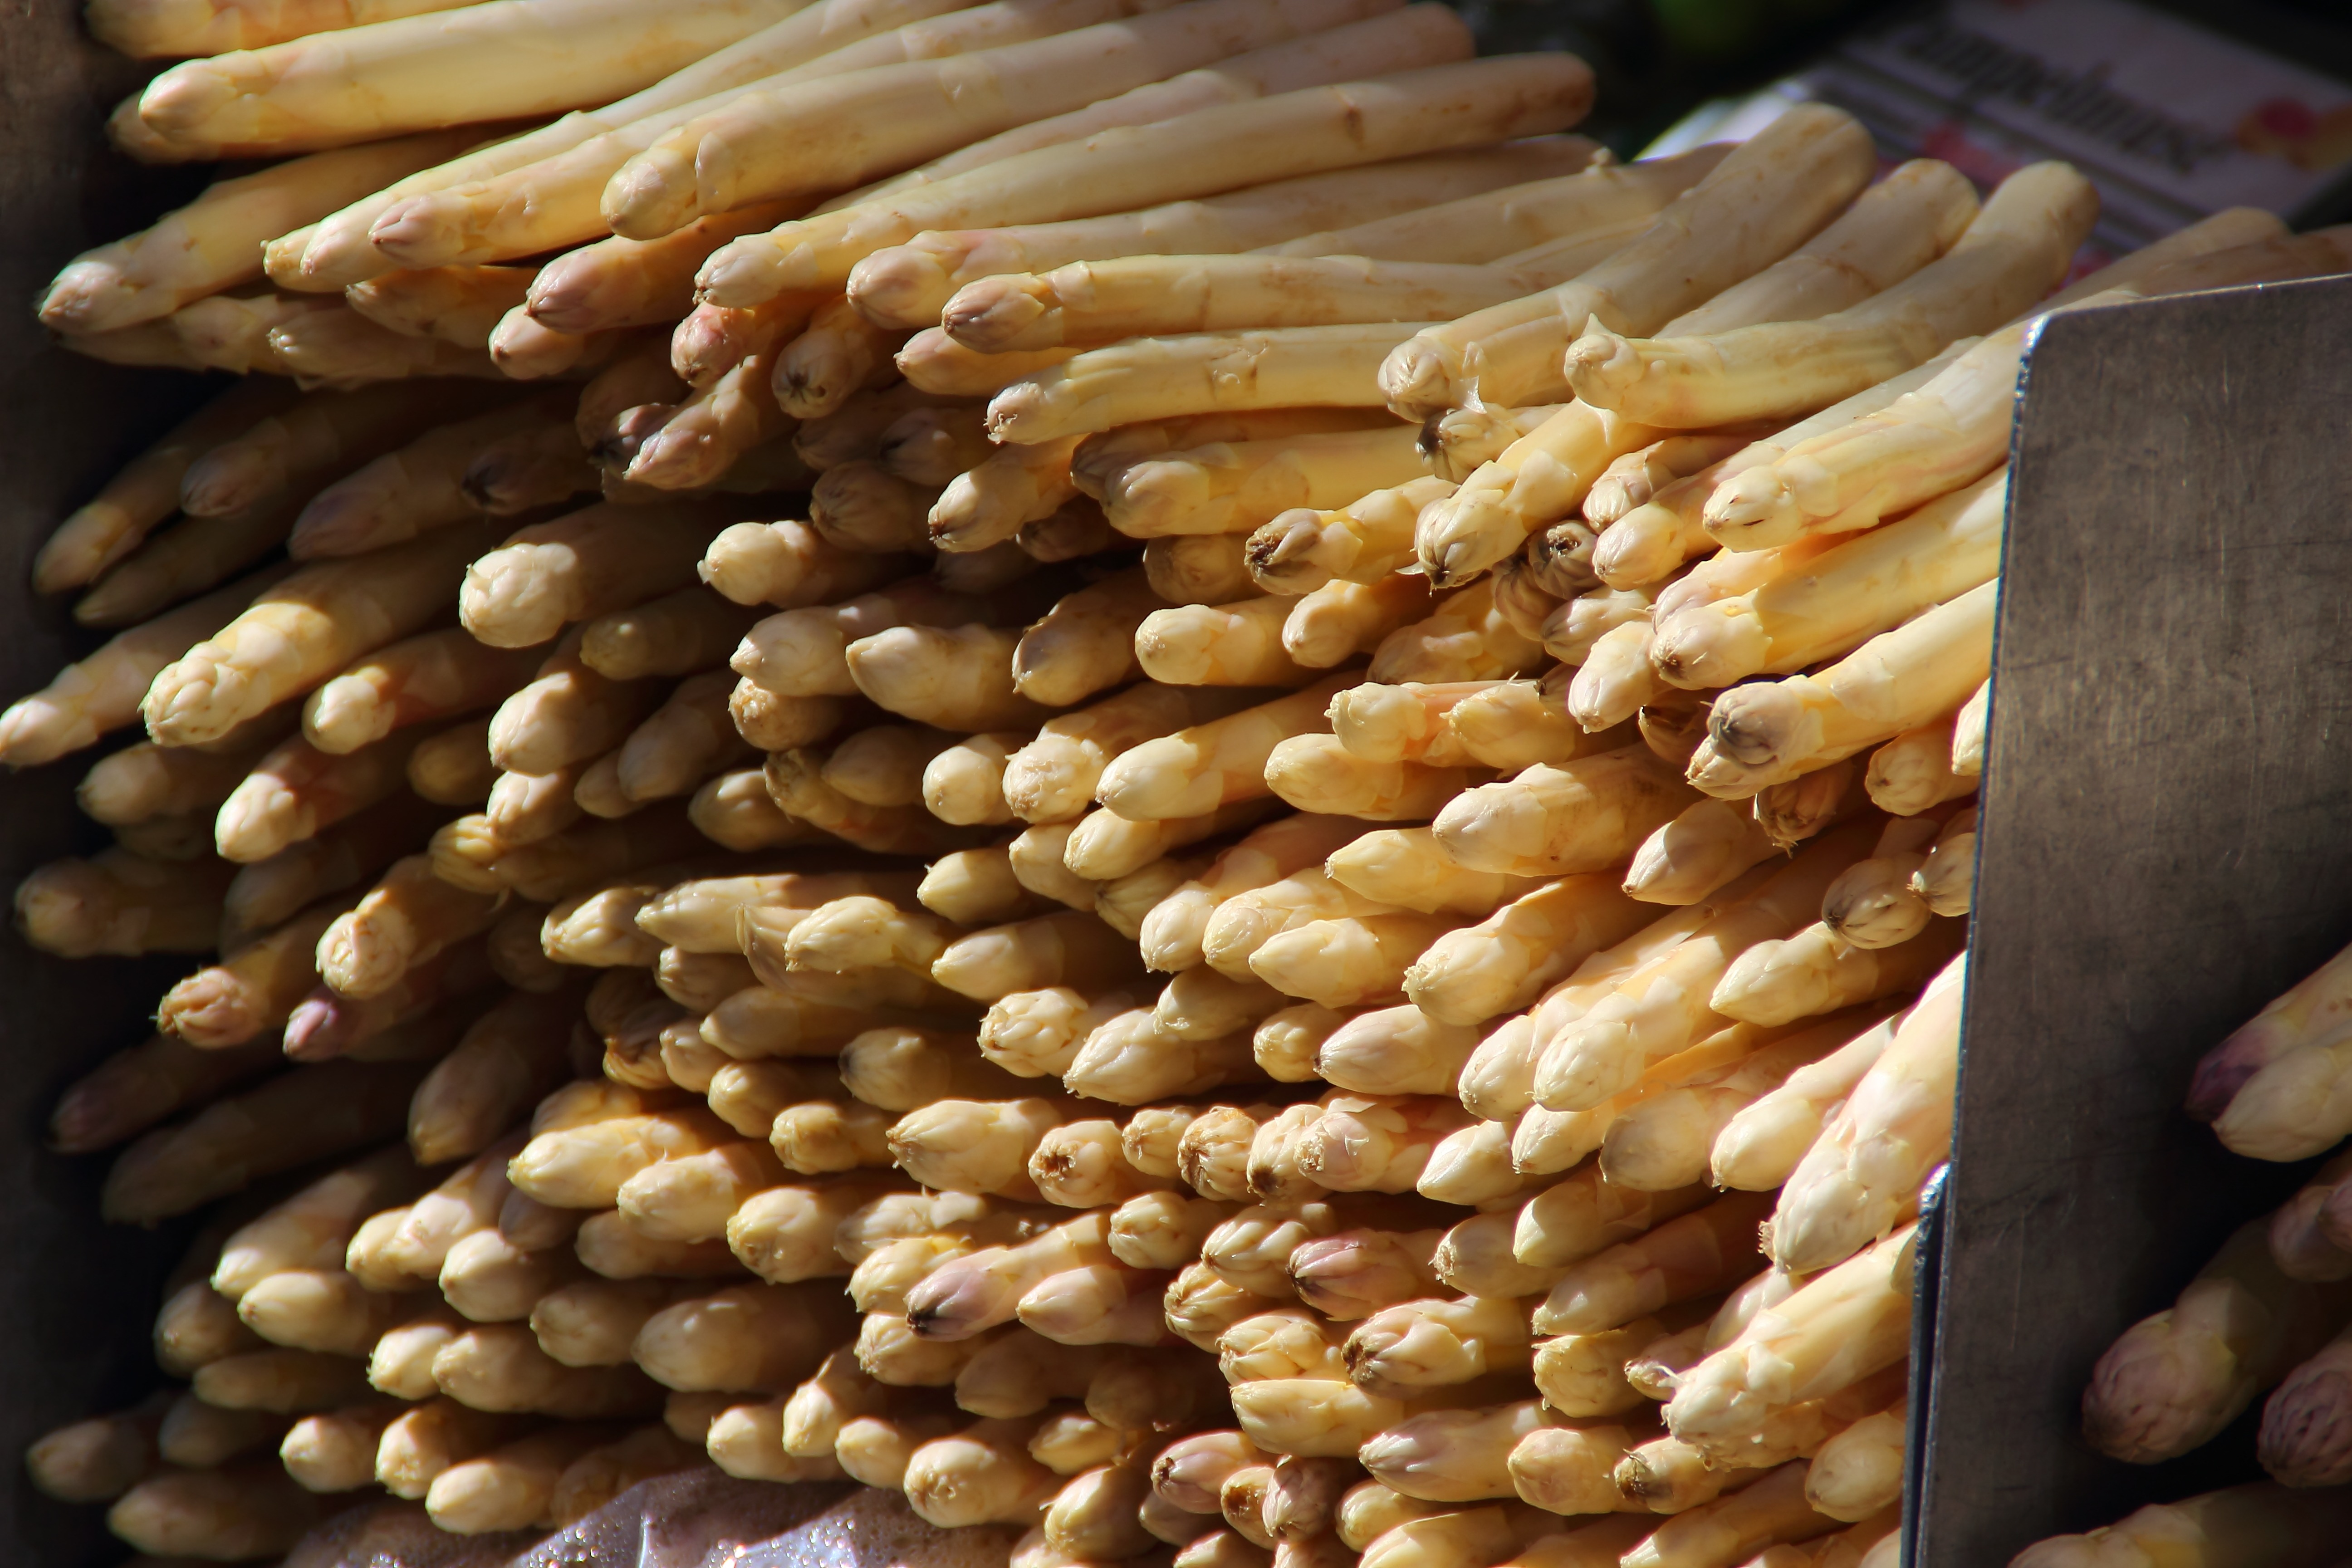
plant, dish, food, produce, vegetable, crop, market, shopping, yellow, agriculture, vegetables, asparagus, vitamins, sell, farmers local market, flowering plant, asparagus time, grass family, land plant, whole grain